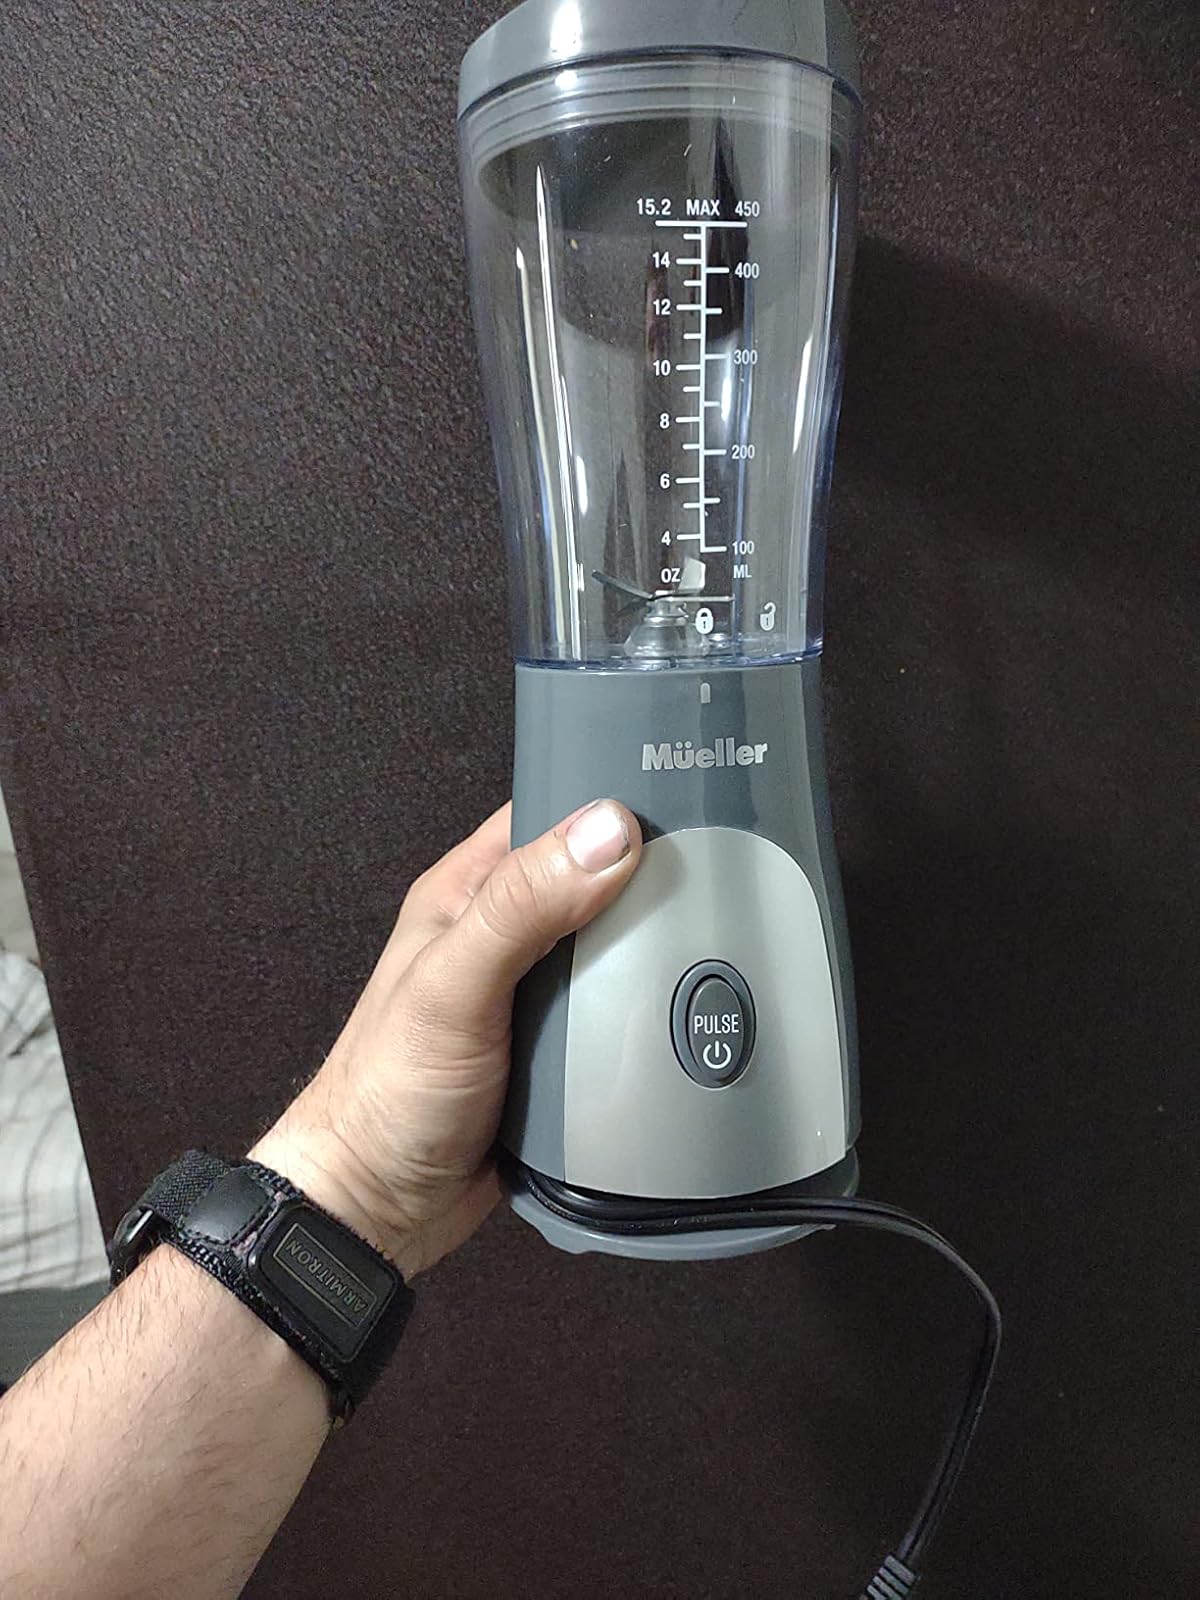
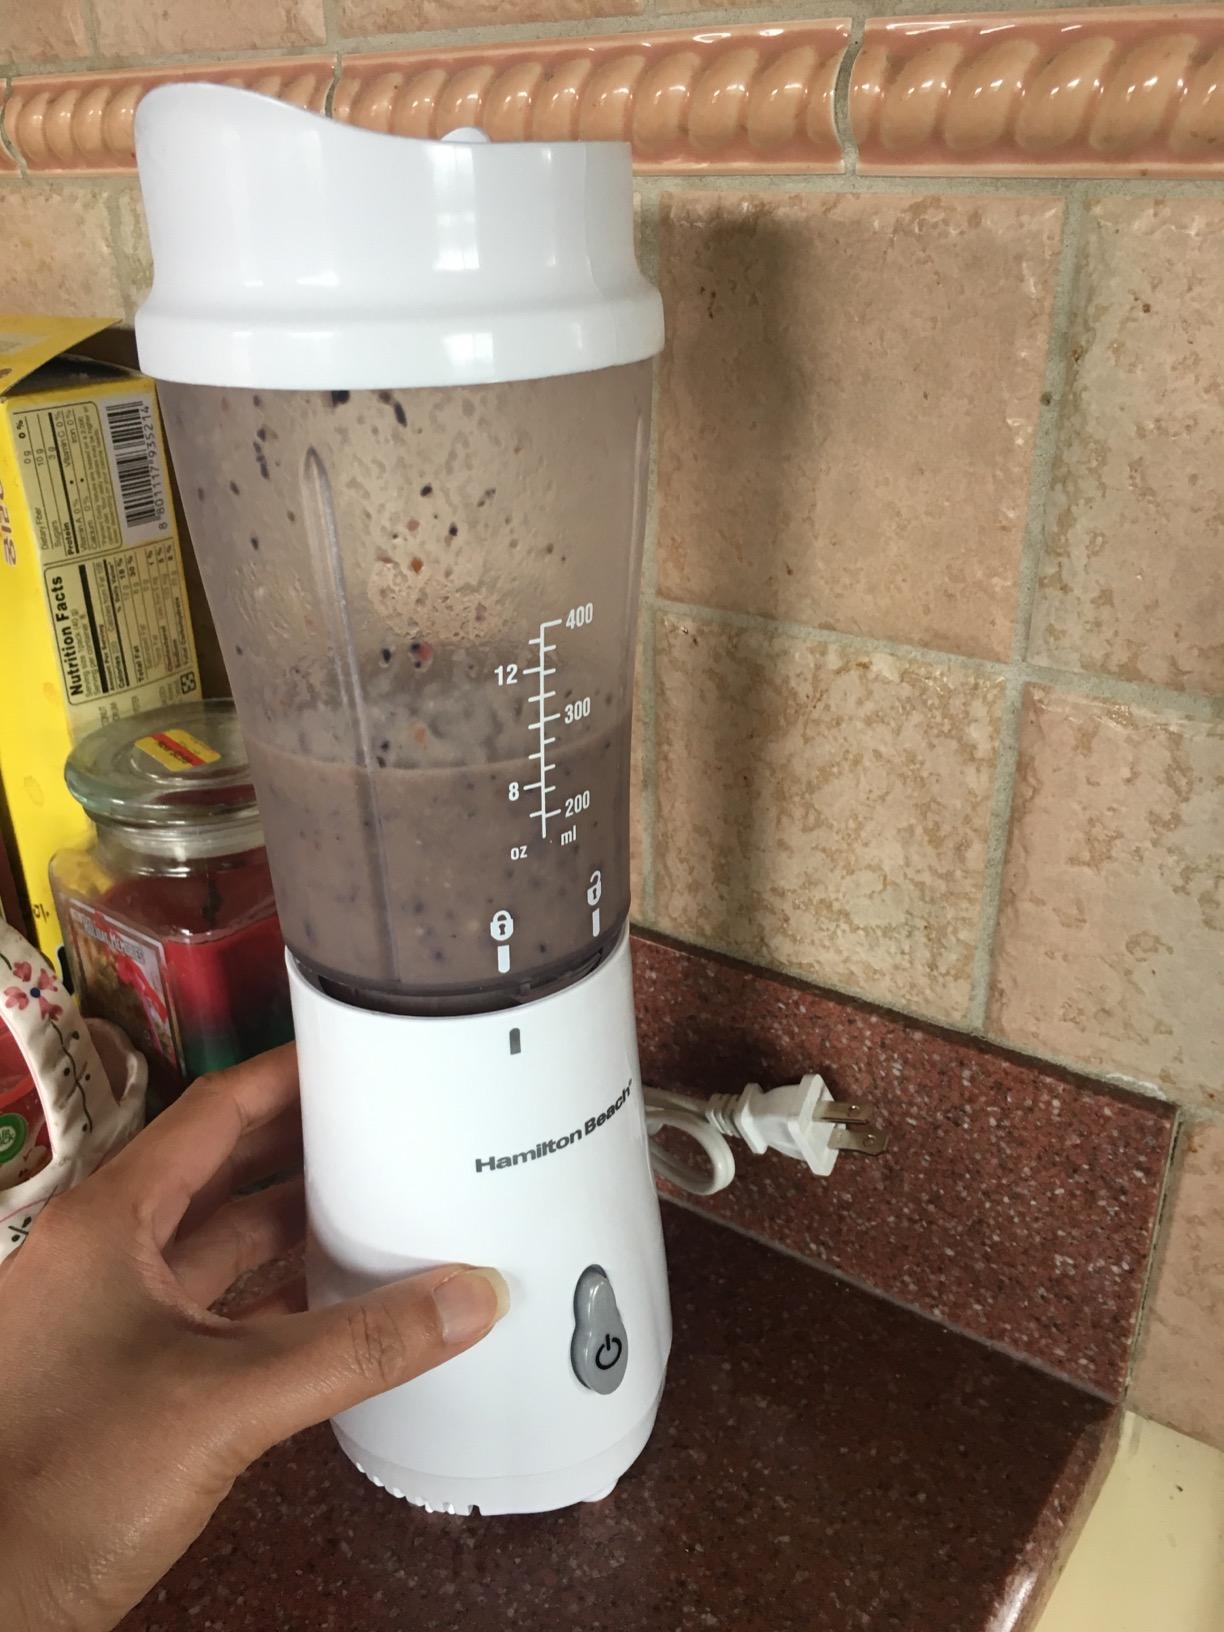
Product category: items_blender
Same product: no